Christianity in the 4th century

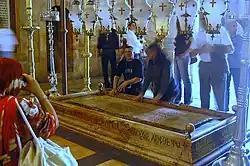
The Stone of the Anointing, believed to be the place where Jesus' body was prepared for burial. It is the 13th Station of the Cross.

In 331, Constantine I commissioned Eusebius to deliver fifty Christian Bibles for the Church of Constantinople. Athanasius ("Apol. Const. 4") recorded Alexandrian scribes around 340 preparing Bibles. Little else is known, though there is plenty of speculation. For example, it is speculated that this may have provided motivation for canon lists, and that Codex Sinaiticus and Codex Vaticanus are examples of these Bibles. Together with the Peshitta and Codex Alexandrinus, these are the earliest extant Christian Bibles.